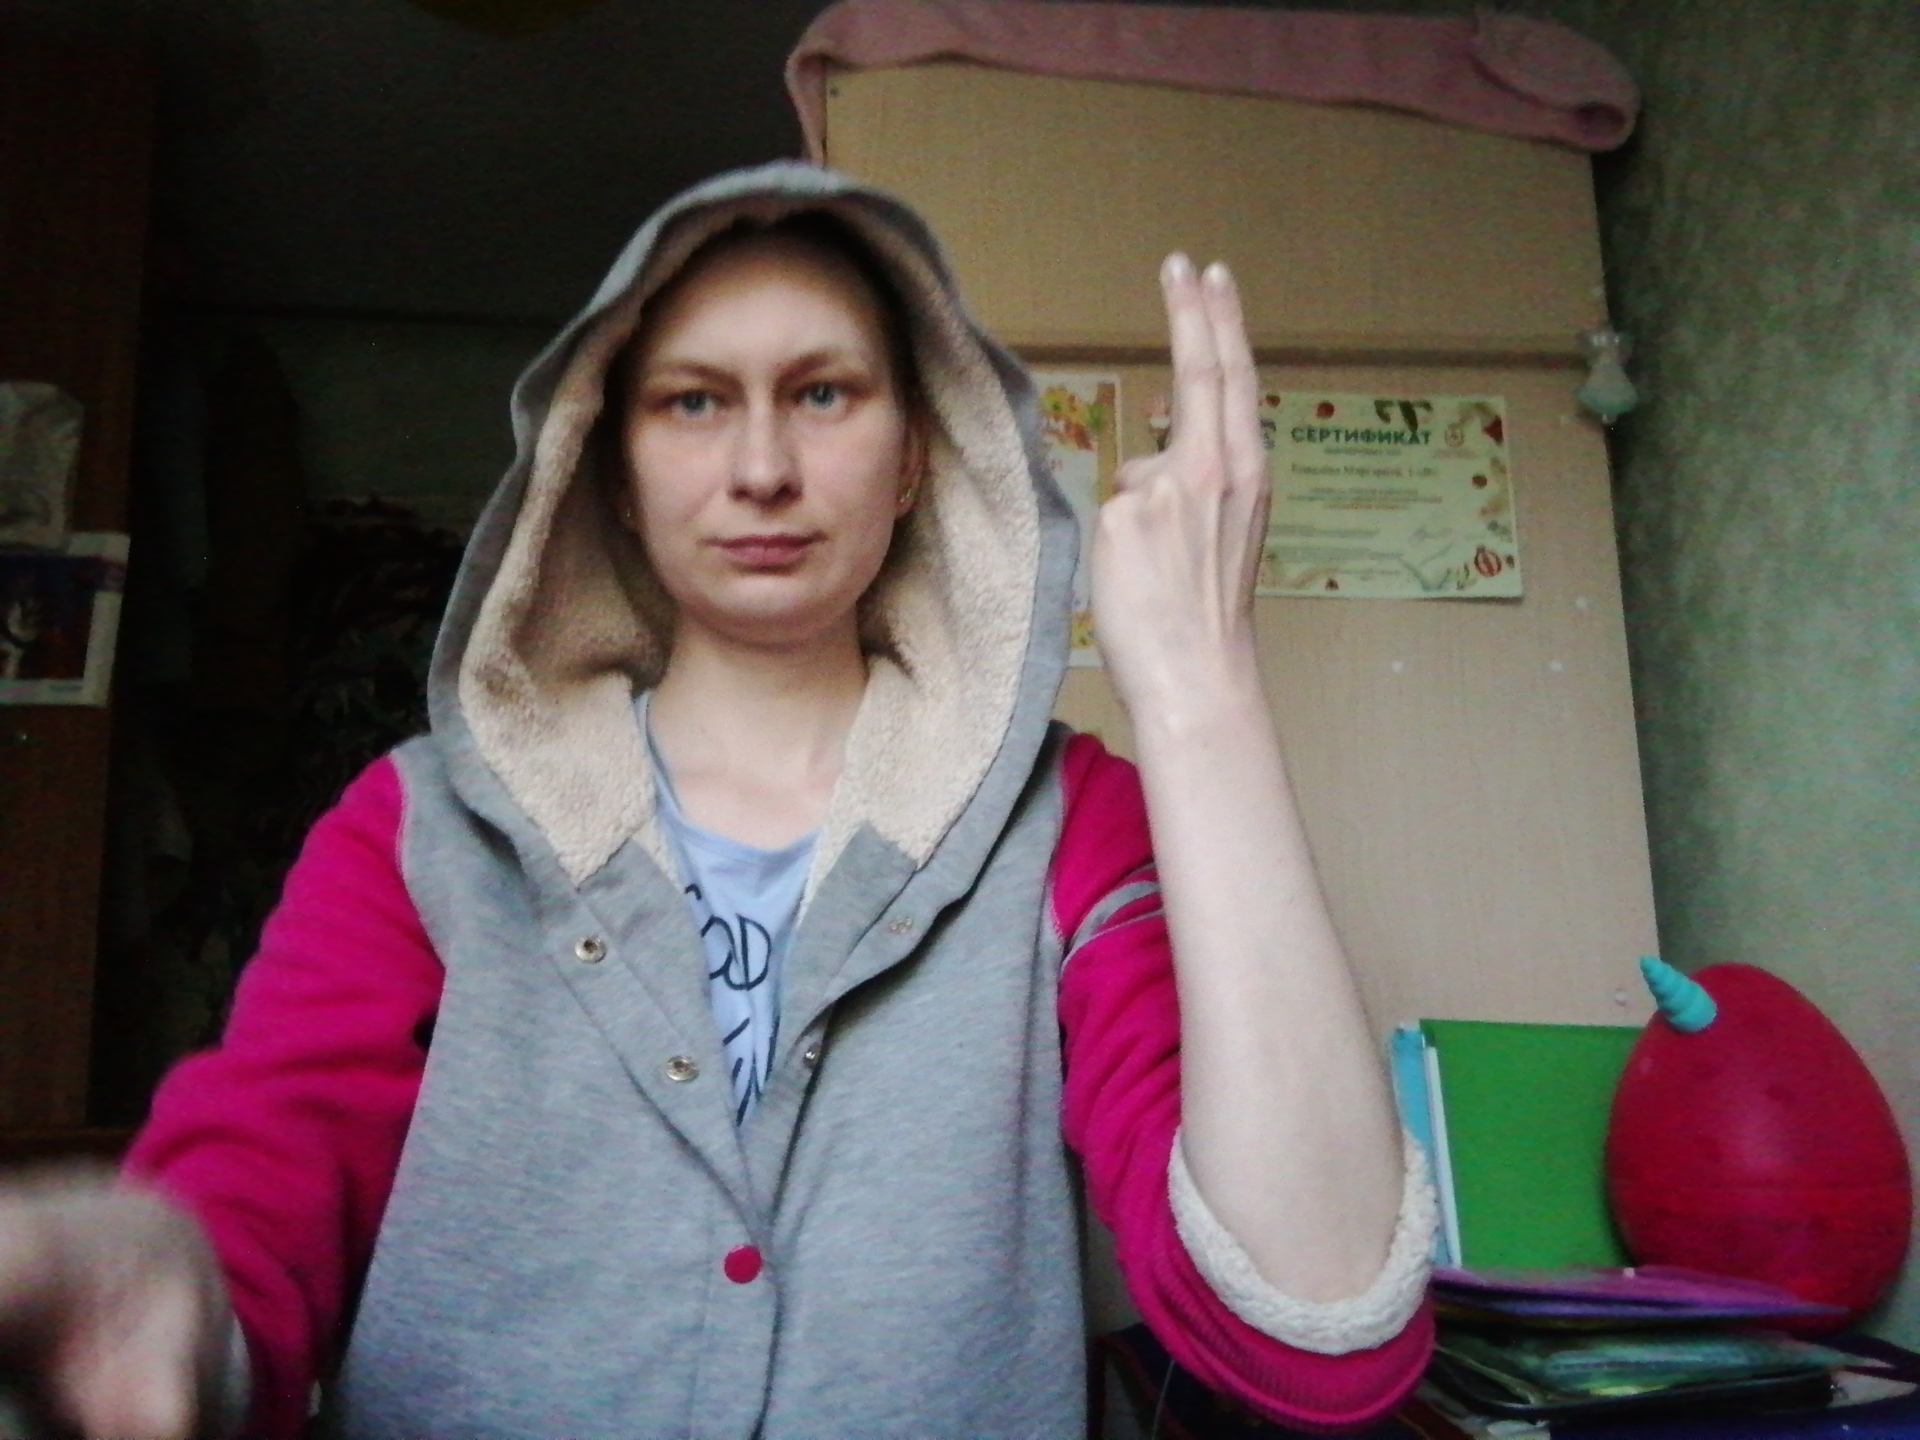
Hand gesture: two_up_inverted